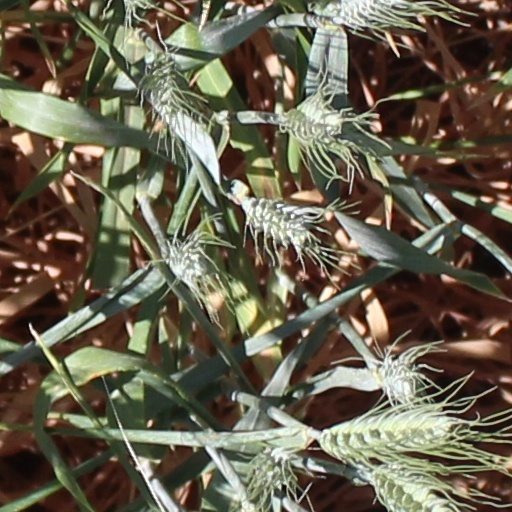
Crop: wheat